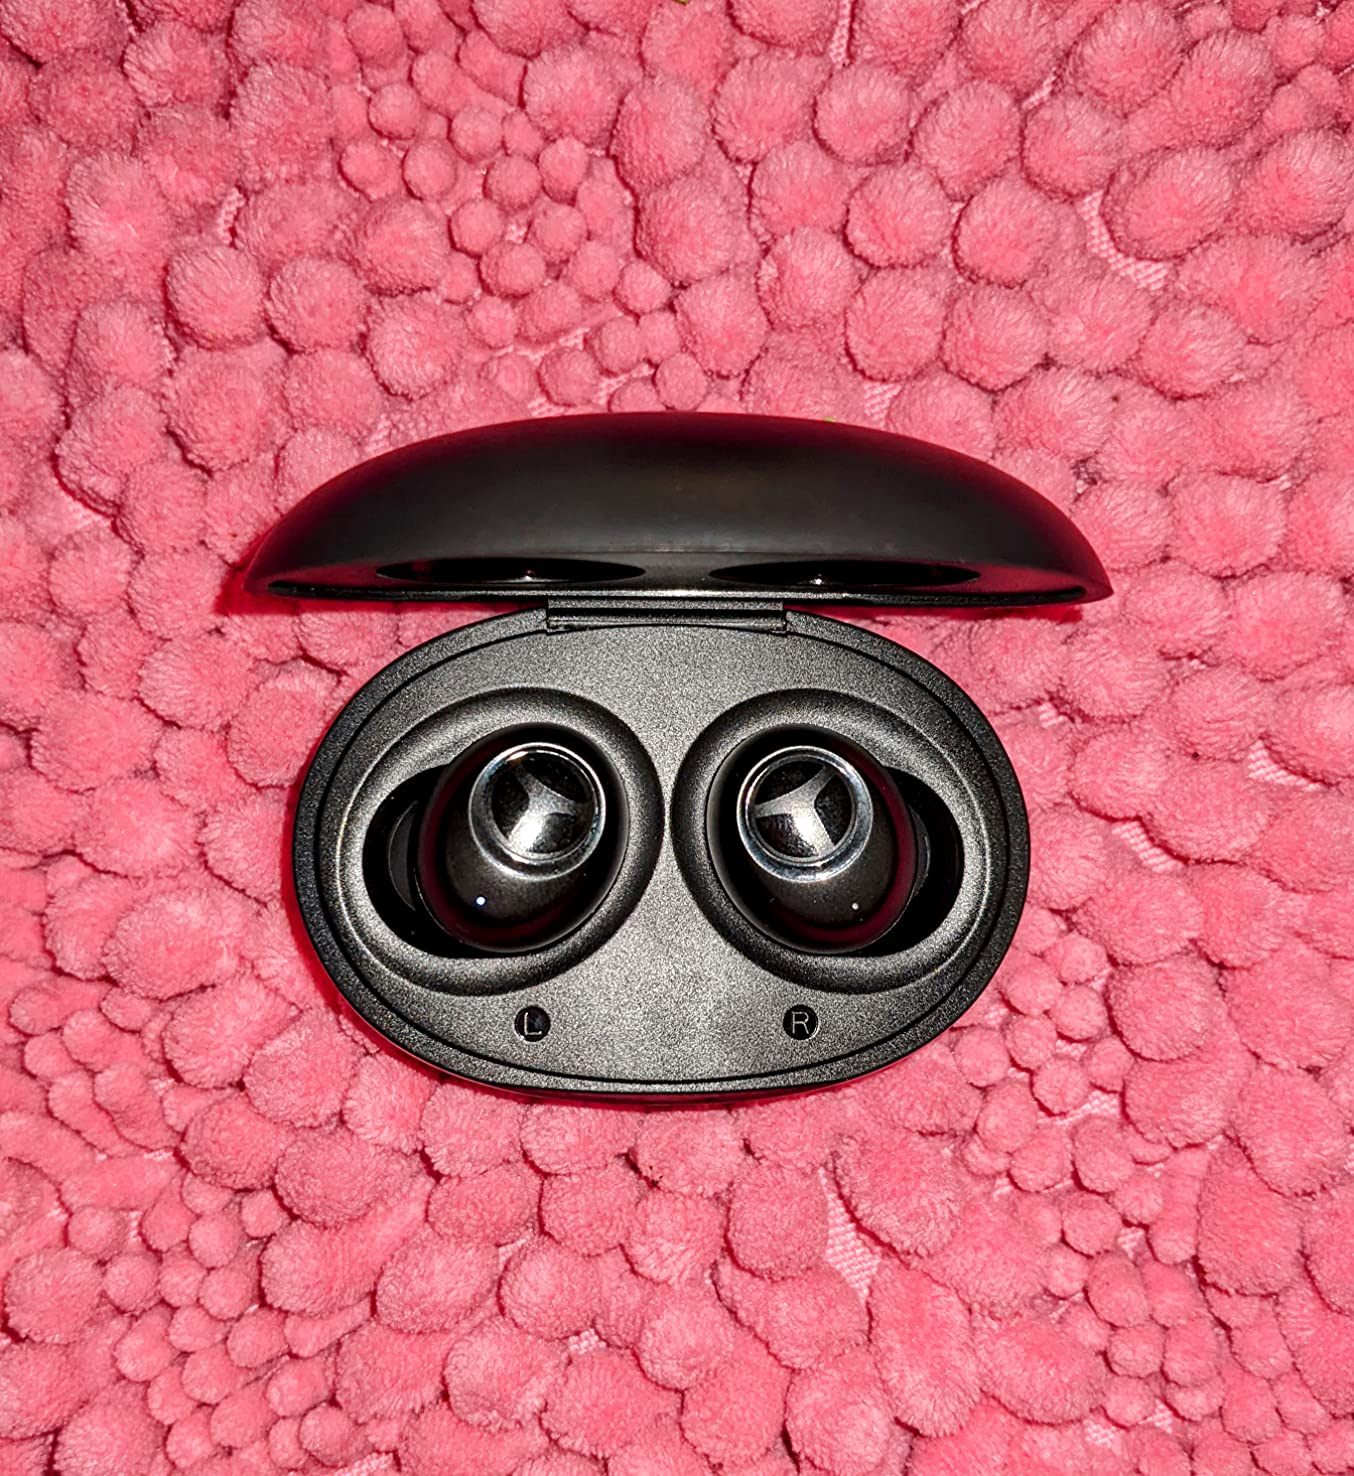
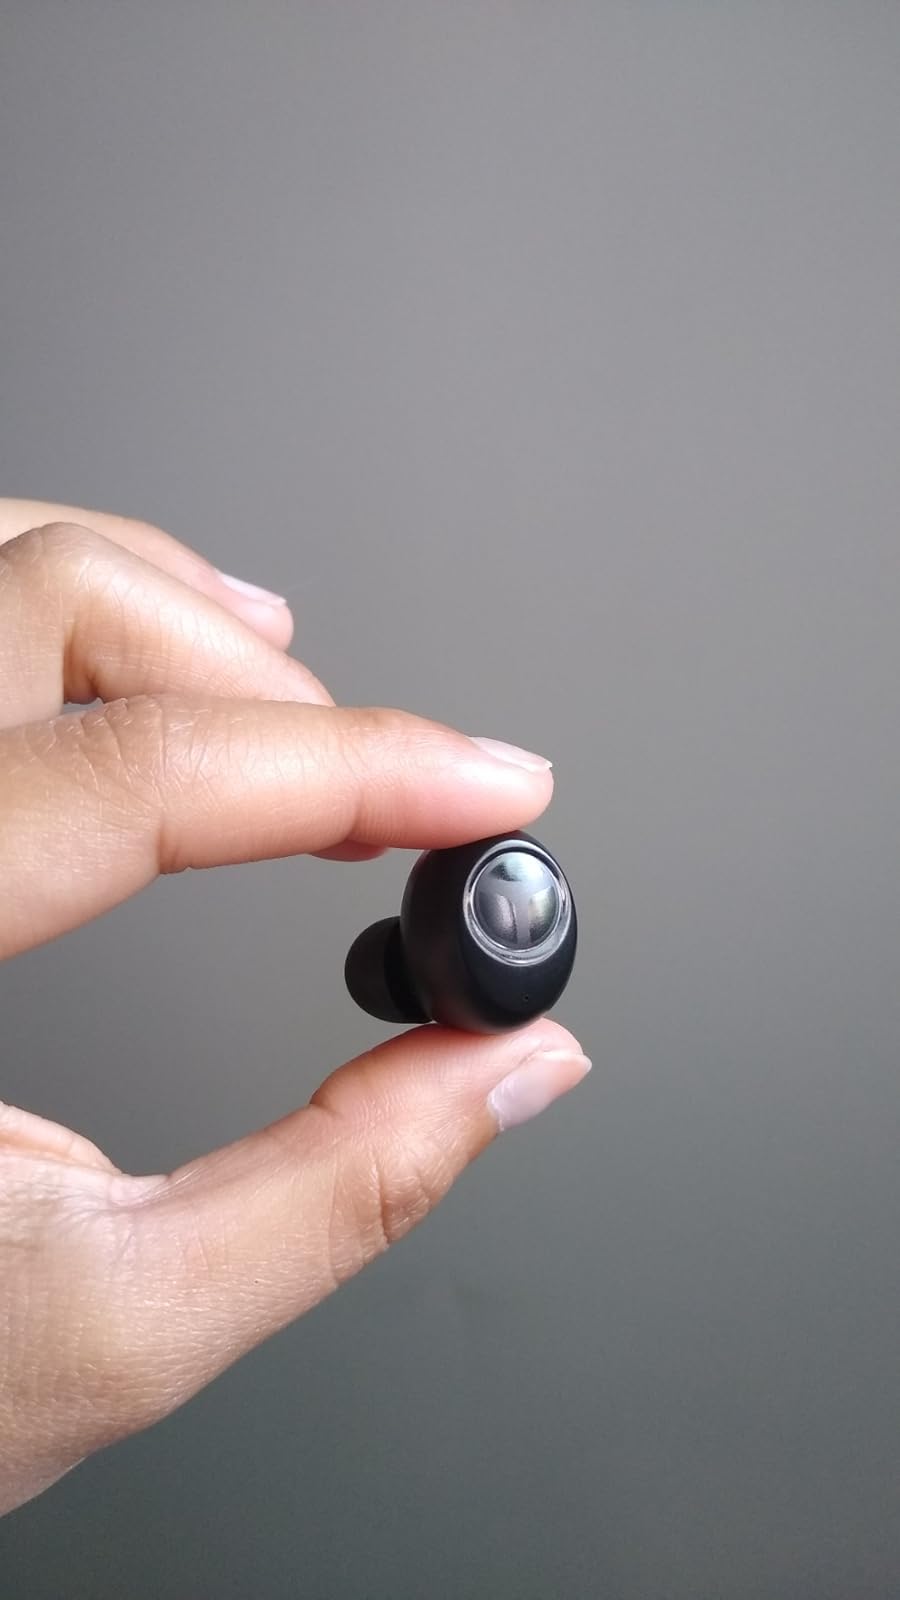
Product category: earbuds
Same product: yes